Saint-Brieuc Cathedral

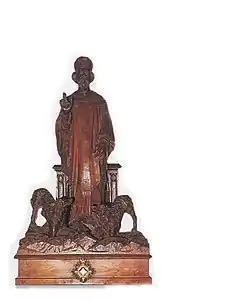
Statue of Saint-Brieuc by Elie le Goff dated 1891. In old age, St. Brieuc is said to have been travelling in a cart, singing hymns together with a group of monks walking alongside, when suddenly they were surrounded by a pack of wolves. His companions fled, but Brieuc confronted the beasts fearlessly with the sign of the cross offered in benediction and they knelt before him humbly.

The next chapel is the Chapelle Saint Yves which dates to the 15th century and was commissioned by Christophe de Penmarc'h and his brother Louis. De Penmarc'h's coat of arms can be seen in the vaulting keystone. The chapel contains the 19th-century tombstone of Monseigneur Bouché and a 19th-century black bronze figure of Christ by Just André François Becquet, the French sculptor born in Besançon in 1829 and who died in Paris in 1907. There is also a statue of Saint-Yves dating to 1892 by the sculptor Jean-Marie Valentin.